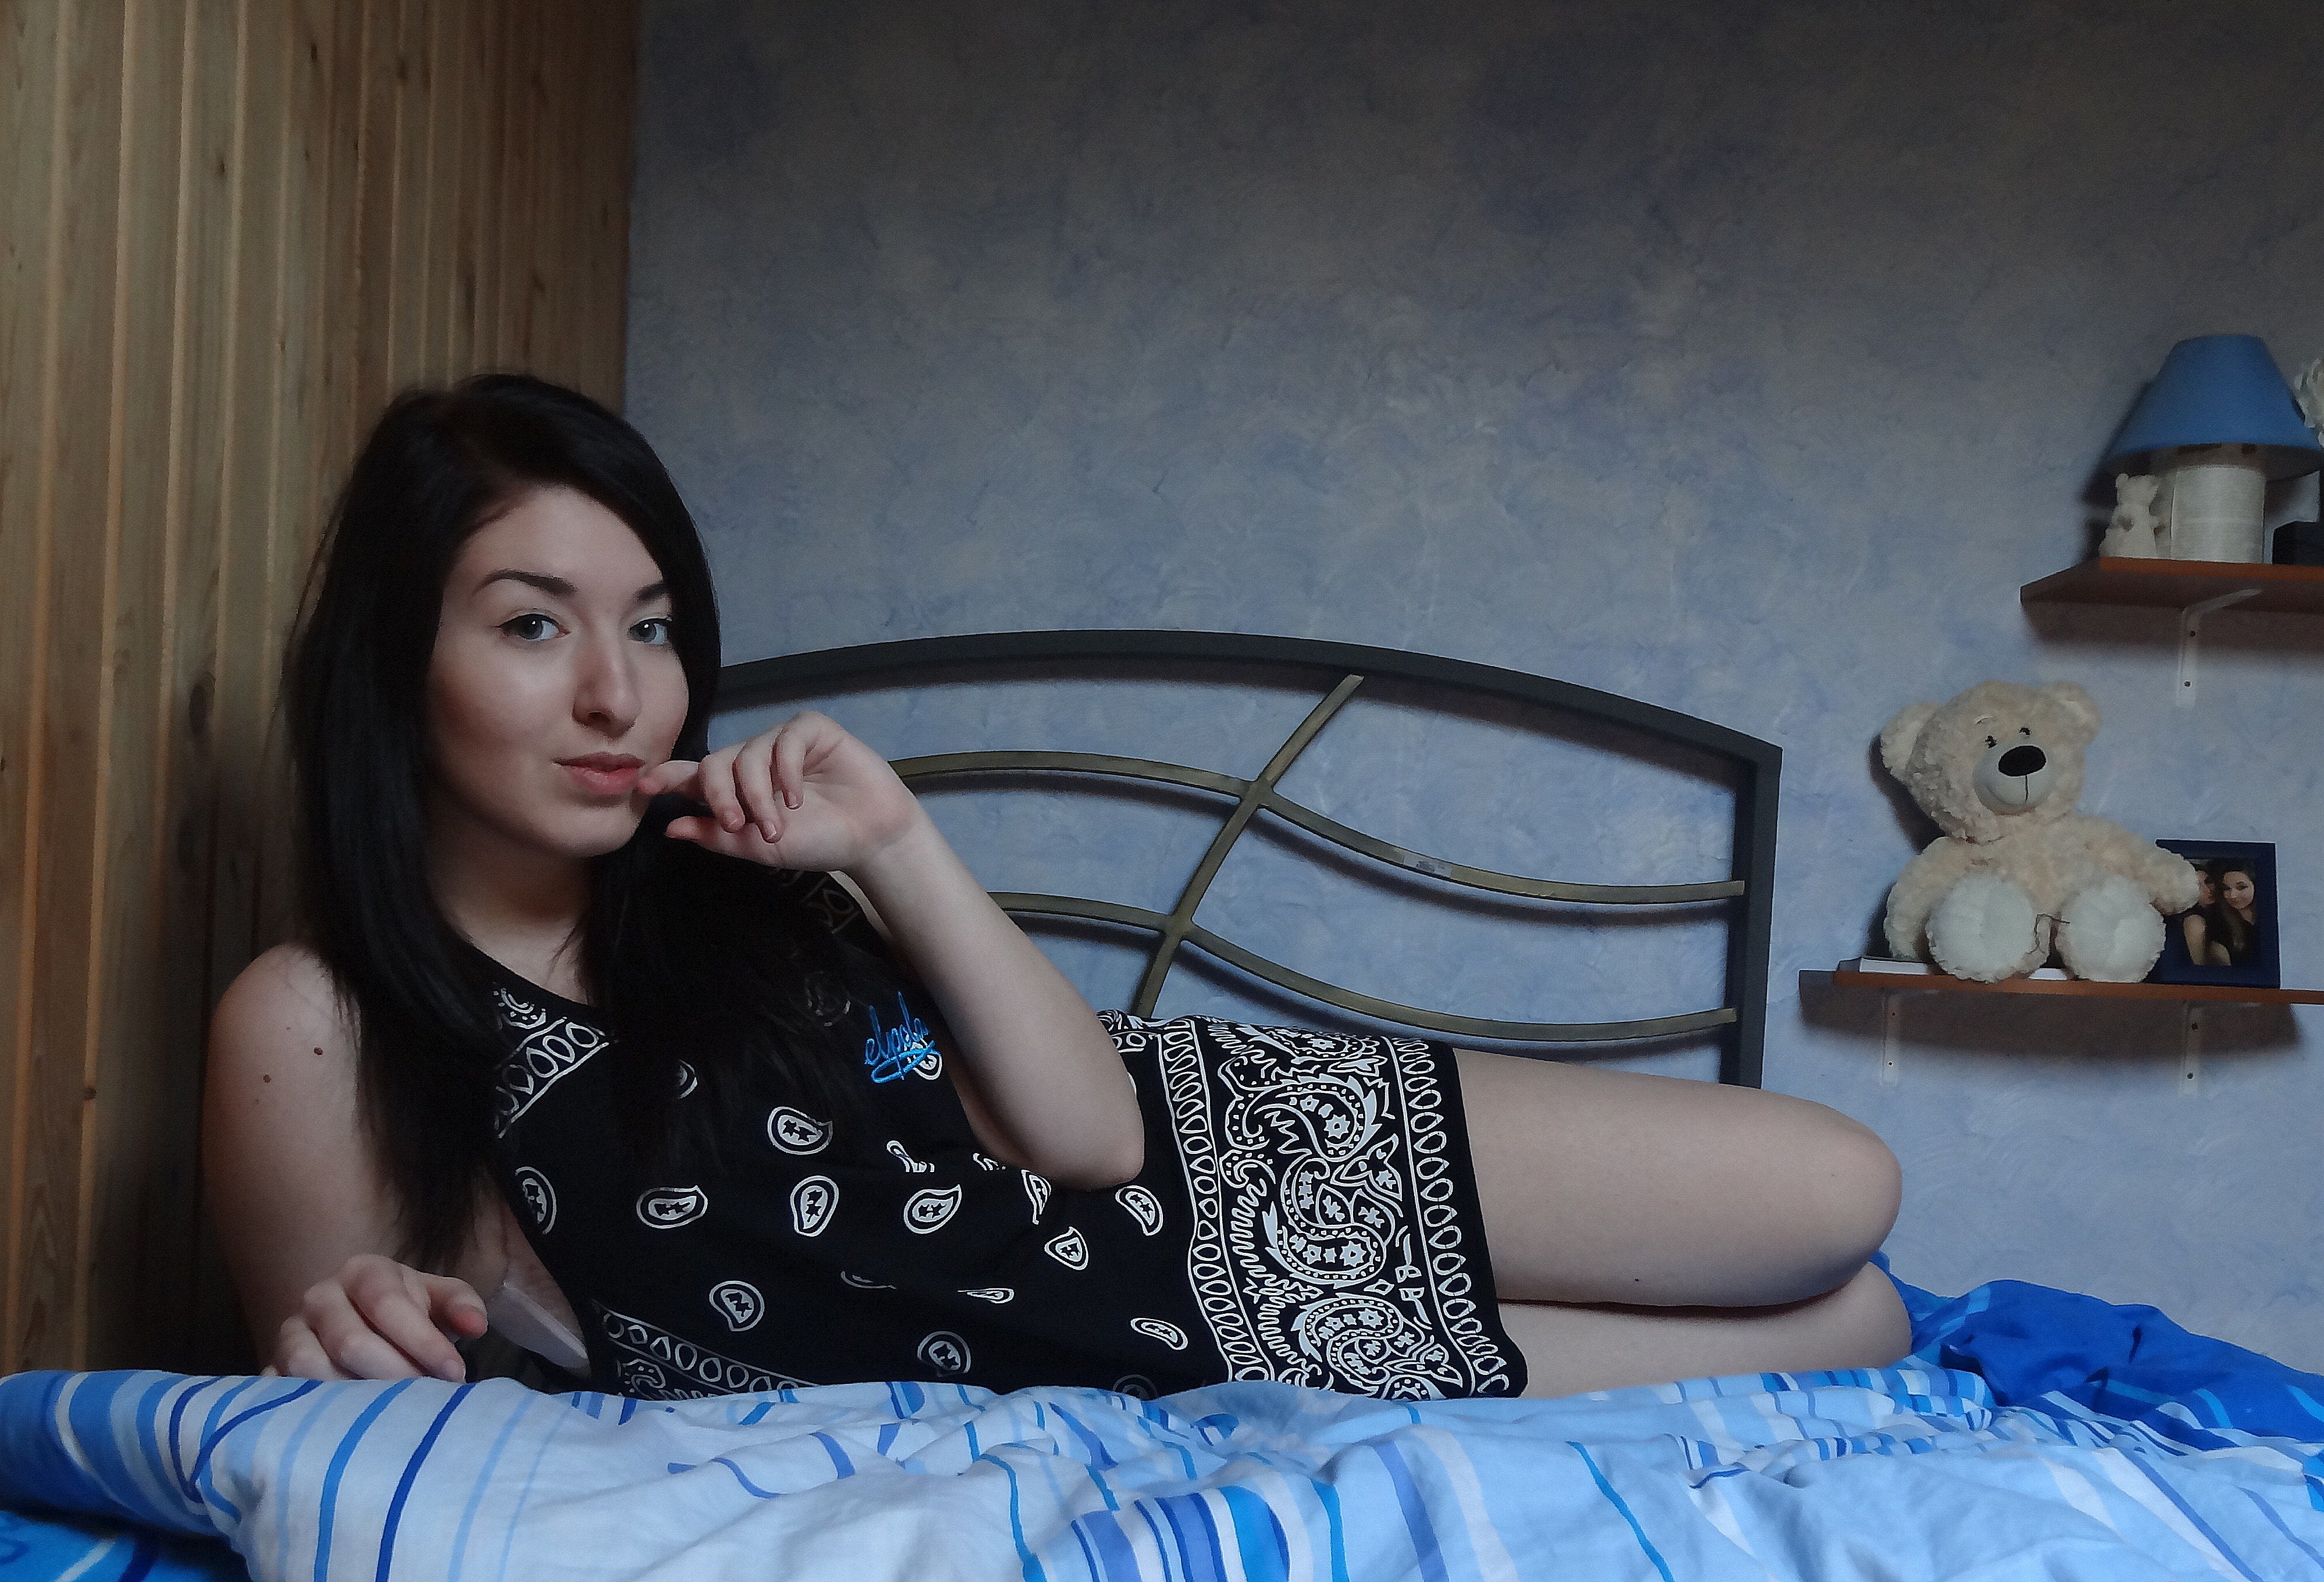
girl, woman, leg, model, young, sitting, blue, human body, black hair, beauty, ms, photo shoot